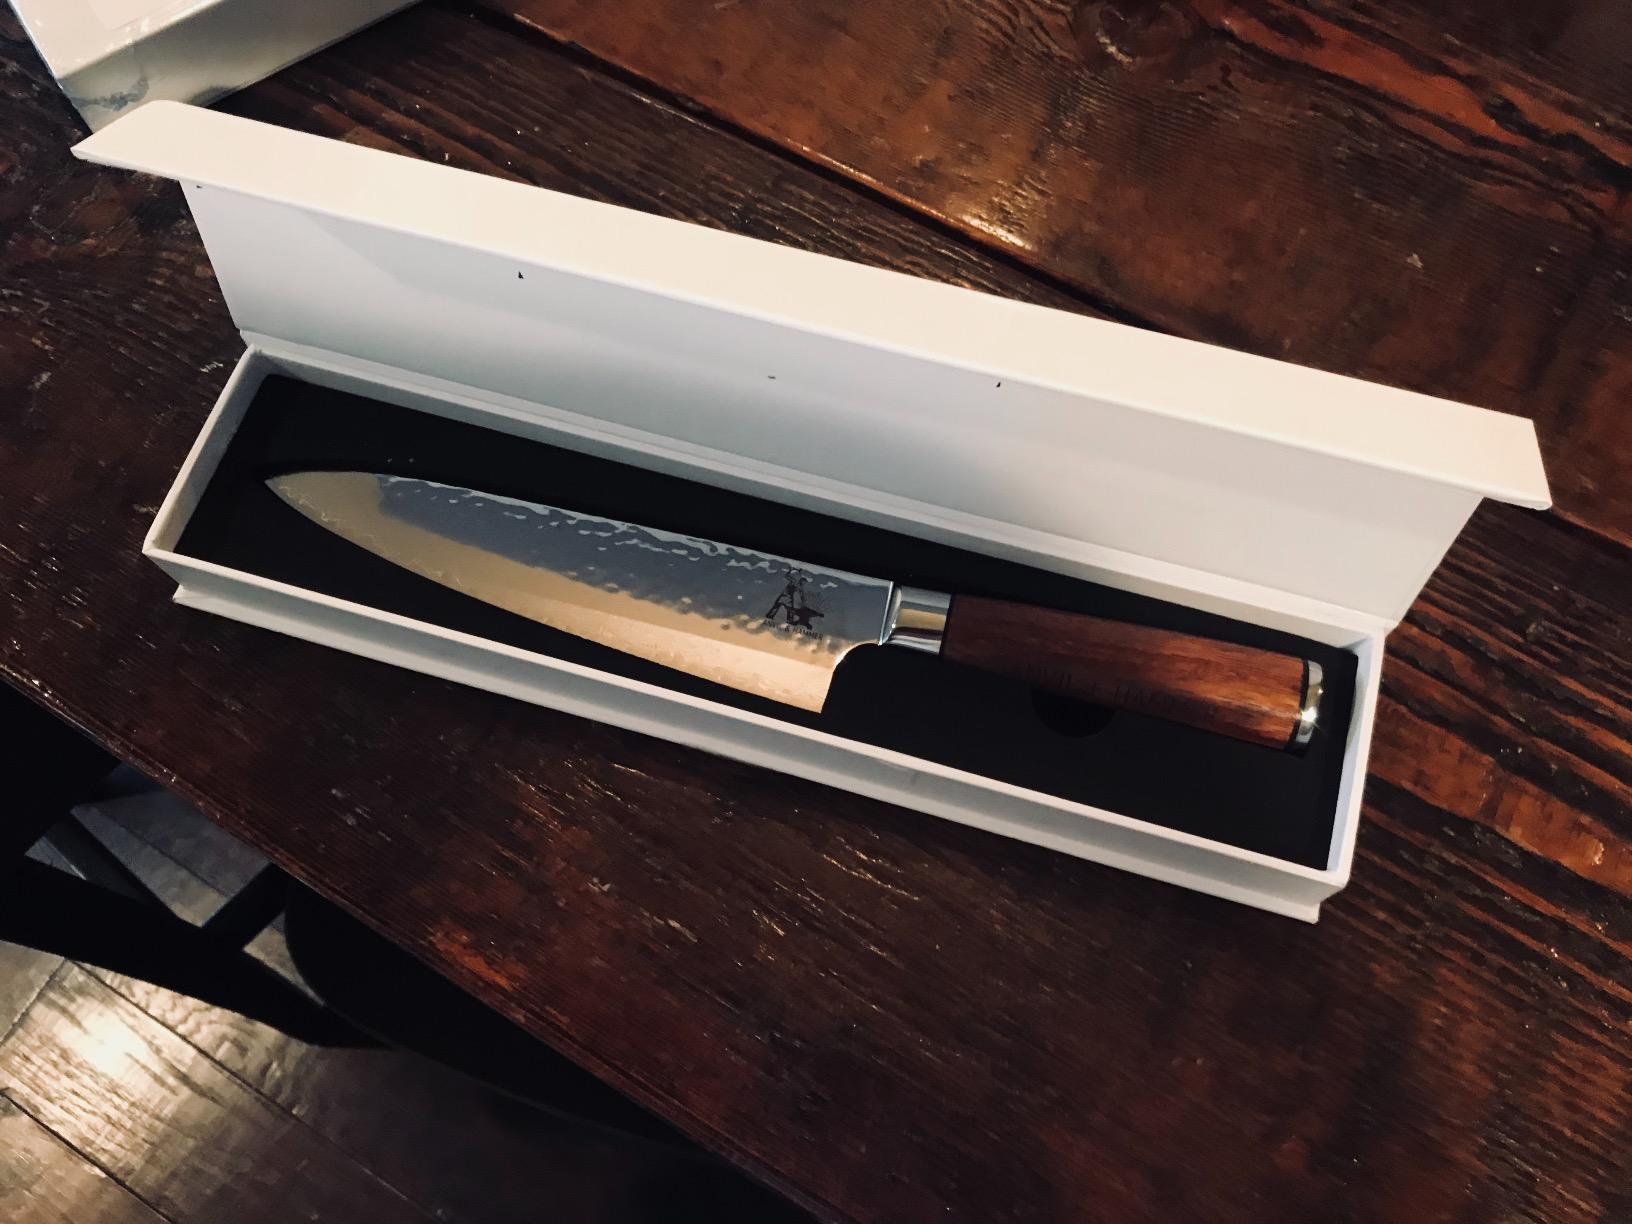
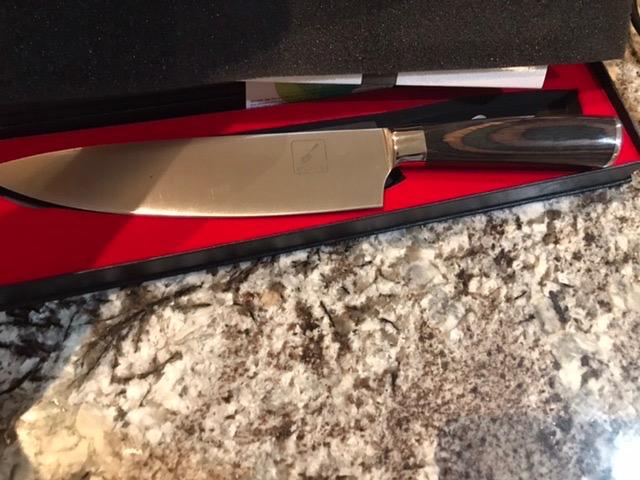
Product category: items_knife
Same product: no